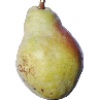
Label: Pear Williams 1